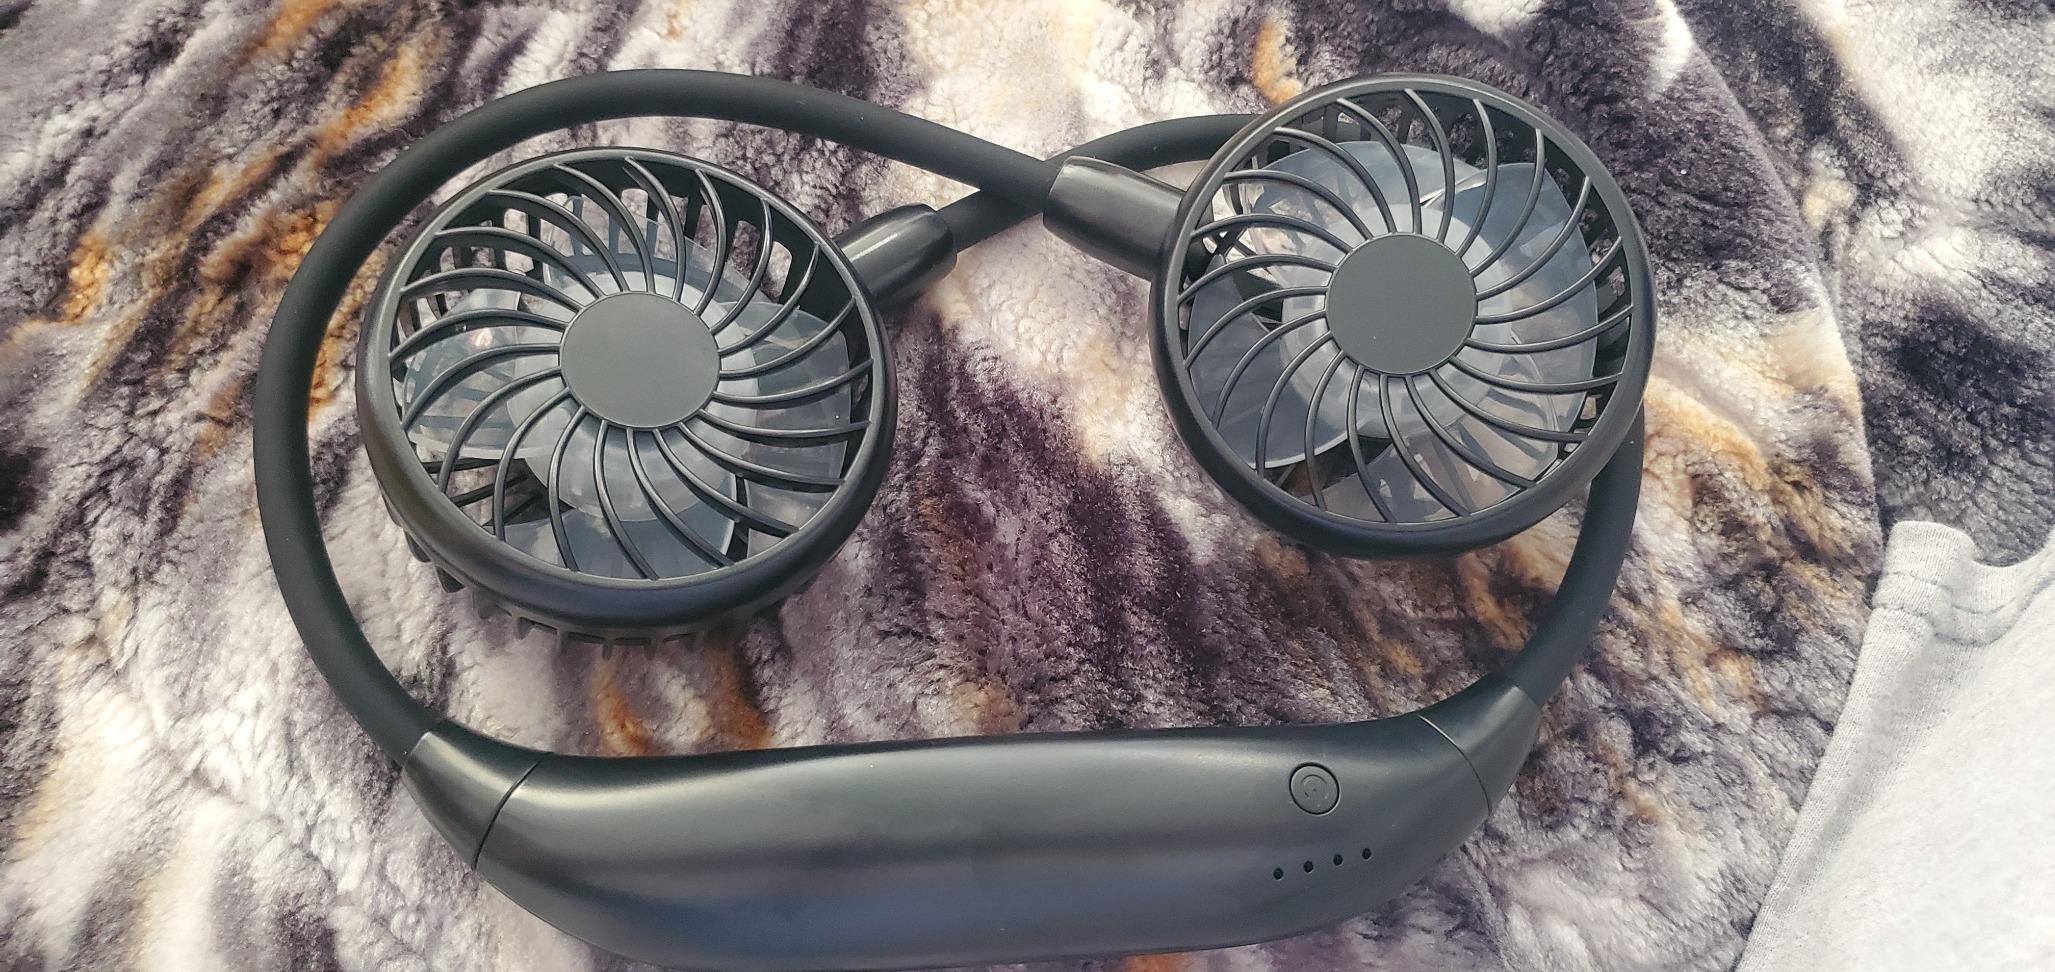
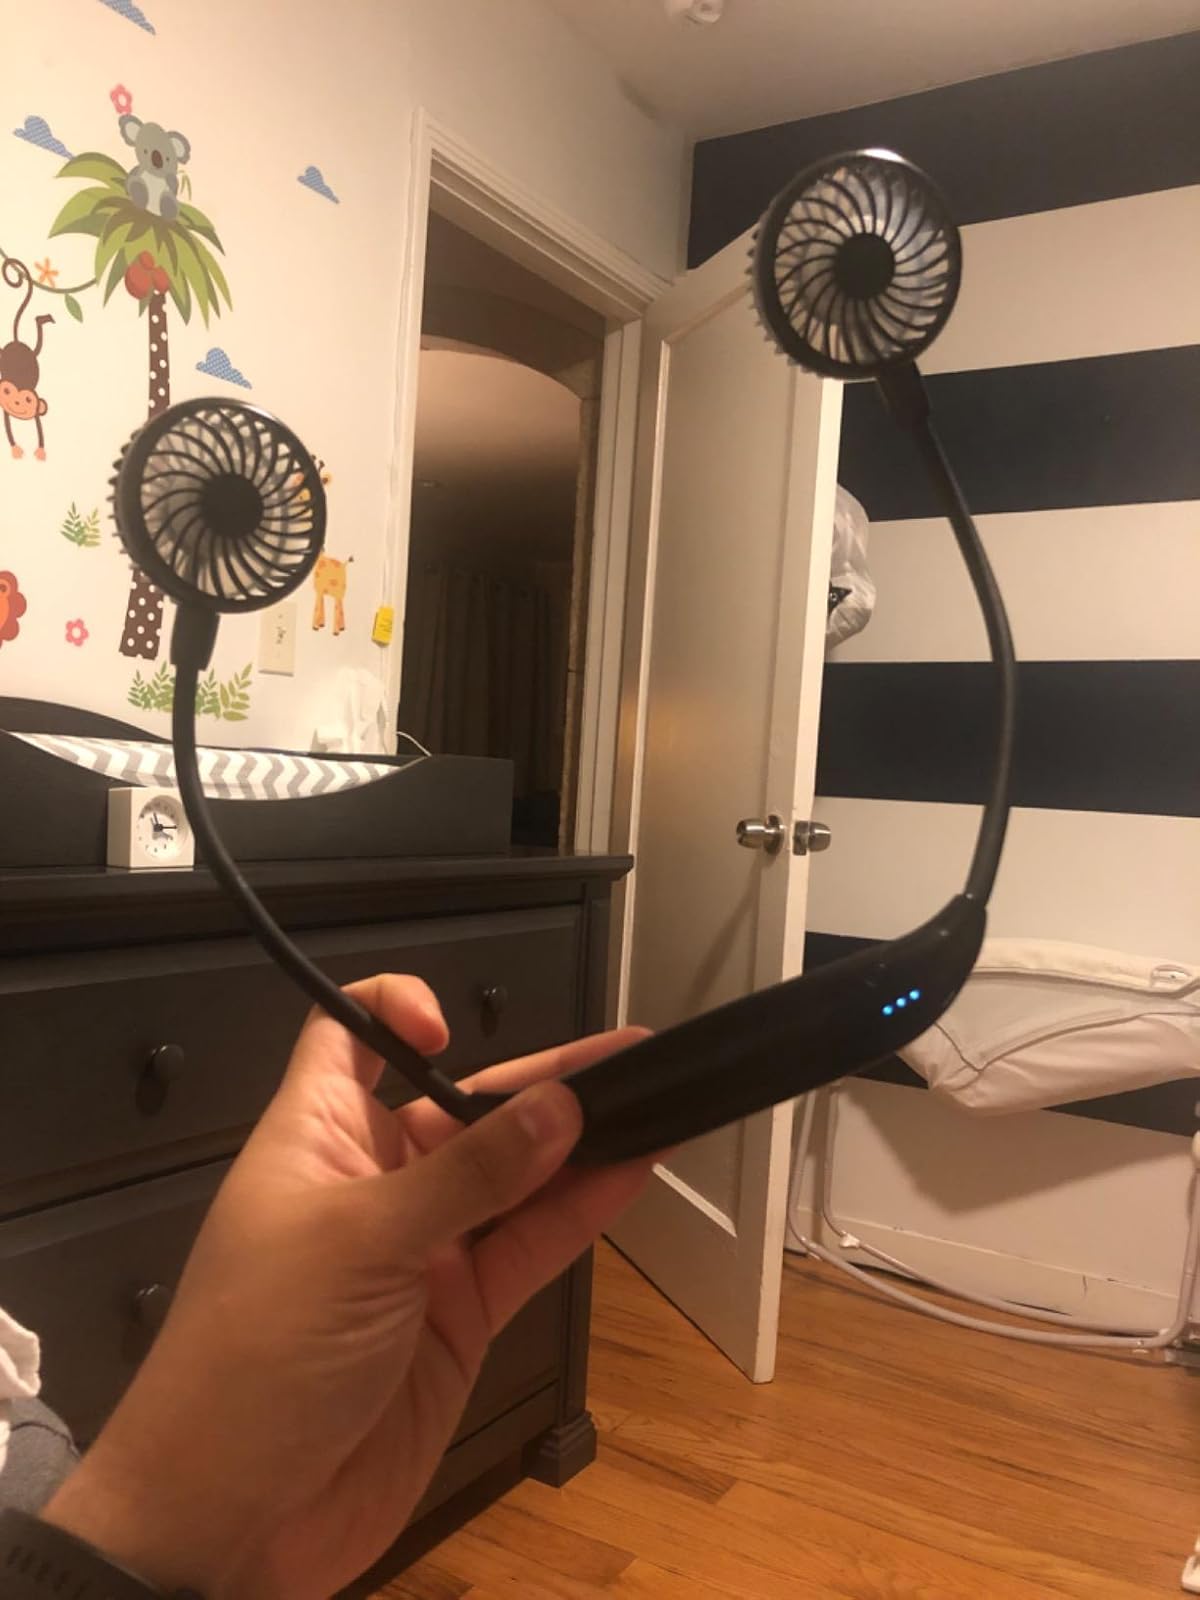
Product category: fan
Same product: yes